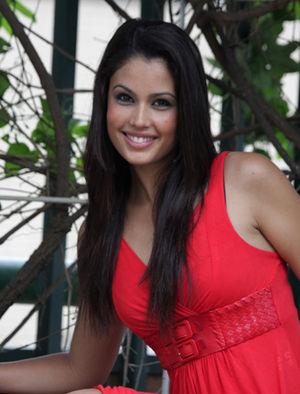
Miss Espagne était un concours de beauté féminine destiné aux jeunes femmes habitantes et de nationalité espagnole, âgées de 18 à 27 ans. Il a été tenu de 1929 à 2013 pour désigner la représentante de l'Espagne, dont la lauréate présente principalement le pays aux concours Miss Univers, Miss Monde et Miss International.